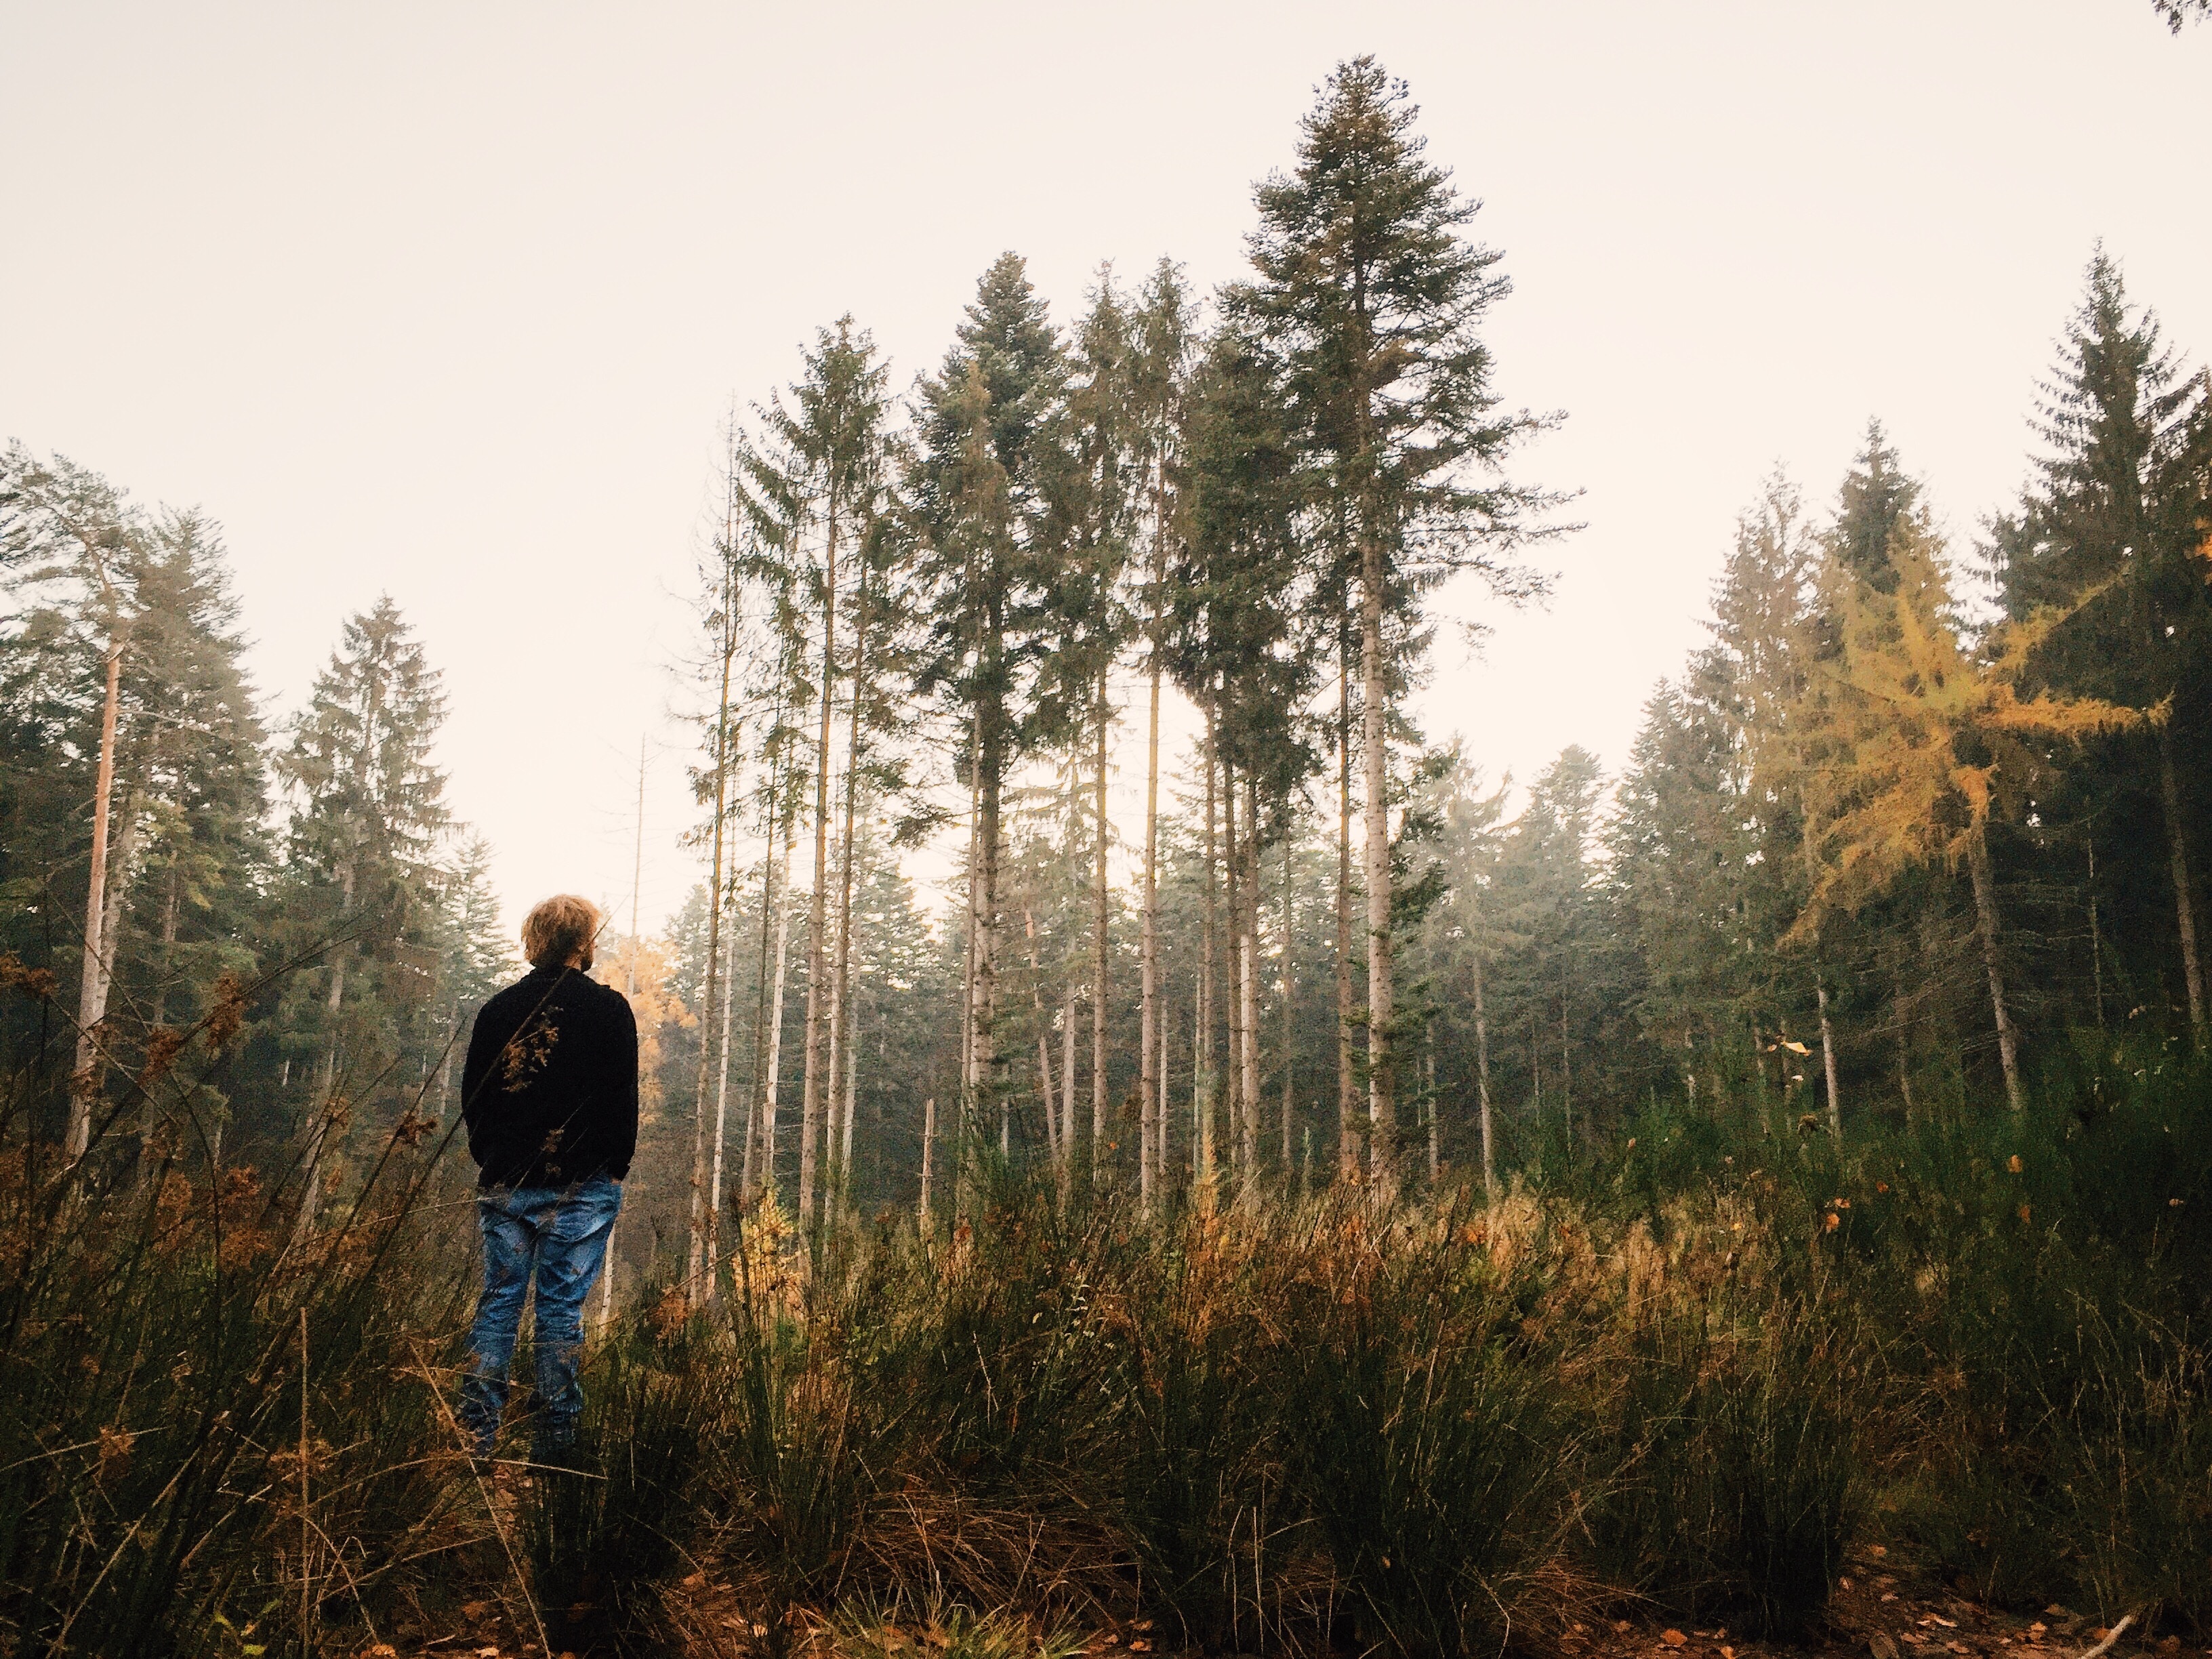
landscape, tree, nature, forest, grass, outdoor, wilderness, mountain, winter, plant, sunlight, morning, leaf, scenic, autumn, season, spruce, woodland, habitat, ecosystem, viewing, forest trees, forest landscape, natural environment, atmospheric phenomenon, woody plant, temperate coniferous forest